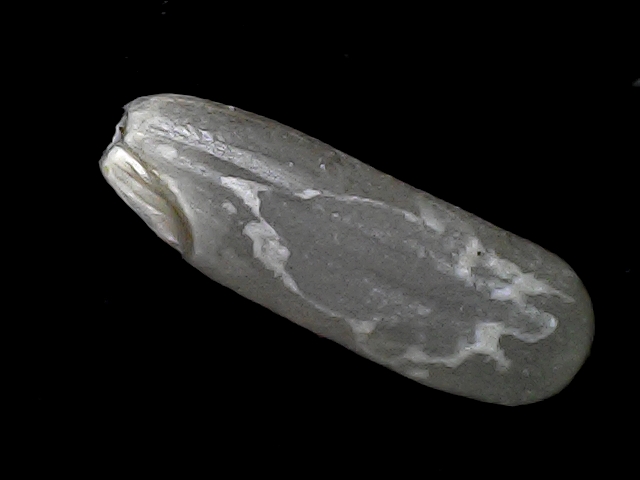
Rice variety: BD75